Ilam, Staffordshire

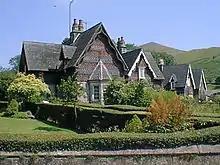
Cottages in the village of Ilam.

Ilam is a village in the Staffordshire Peak District of England, lying on the River Manifold. The population of the civil parish as taken at the 2011 census was 402.